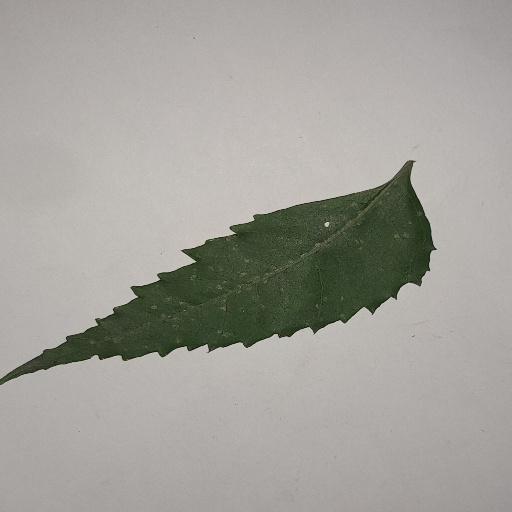
Species: Neem
Leaf condition: Powdery Mildew